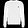
Label: Pullover